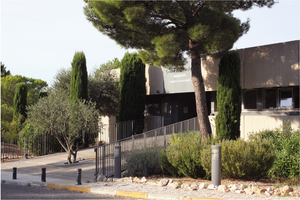
Le Centre d’Immunologie de Marseille-Luminy fut fondé en 1976 et a été décrit par l'AERES, une agence indépendante d’évaluation, comme "sans aucun doute l'un des meilleurs centres d'excellence en immunologie en Europe". Le CIML s'adresse à tous les domaines d'immunologie contemporaine; il est situé à Marseille dans le sud de la France.